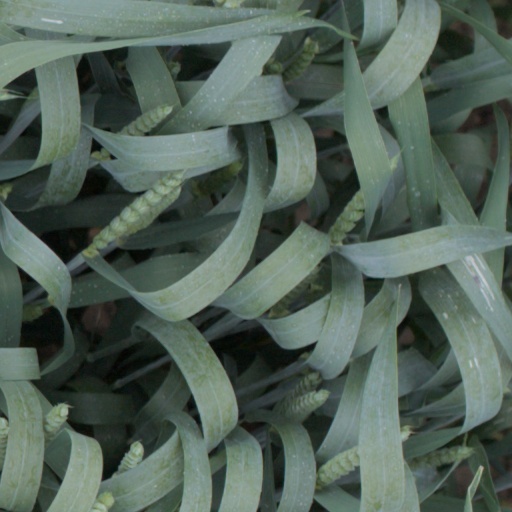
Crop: wheat